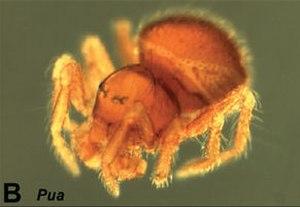
Pua novaezealandiae, unique représentant du genre Pua, est une espèce d'araignées aranéomorphes de la famille des Anapidae.